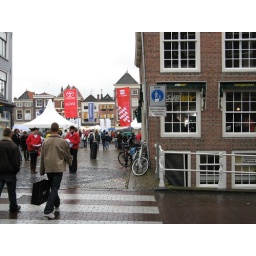
Look close...the sign is in the window on the right.